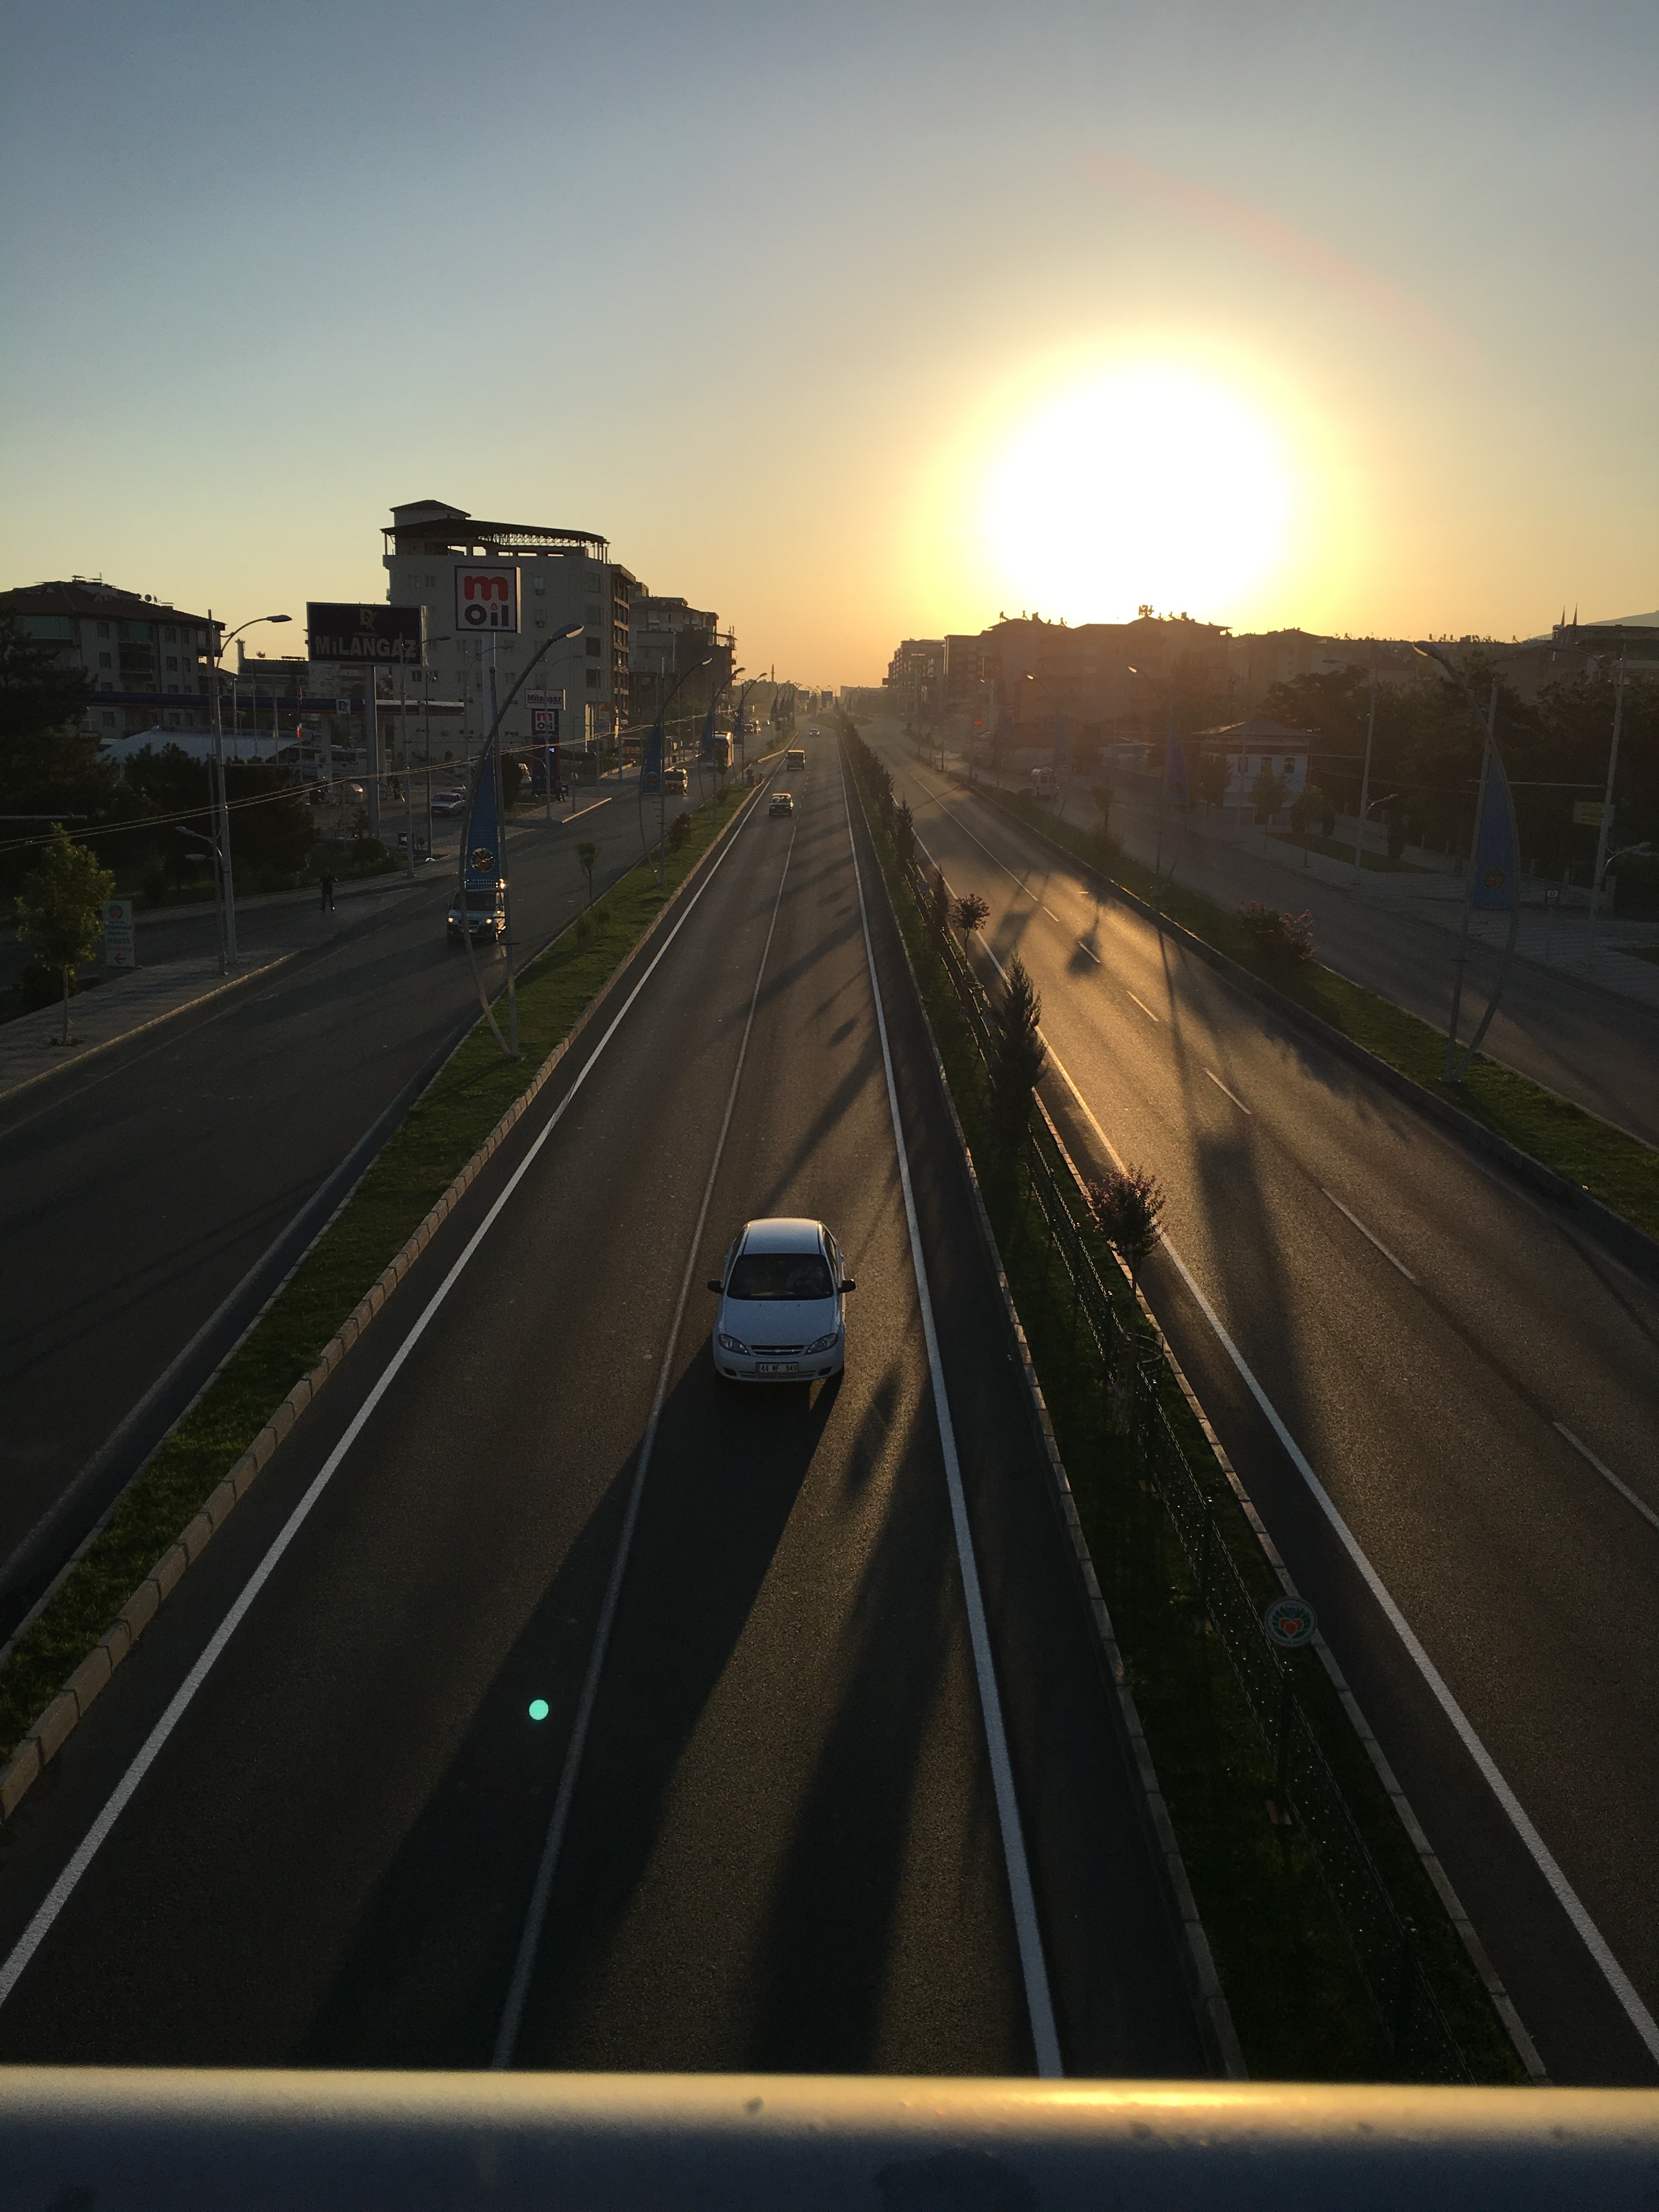
light, sunset, road, traffic, night, morning, highway, driving, dusk, transport, evening, lane, infrastructure, atmospheric phenomenon, controlled access highway